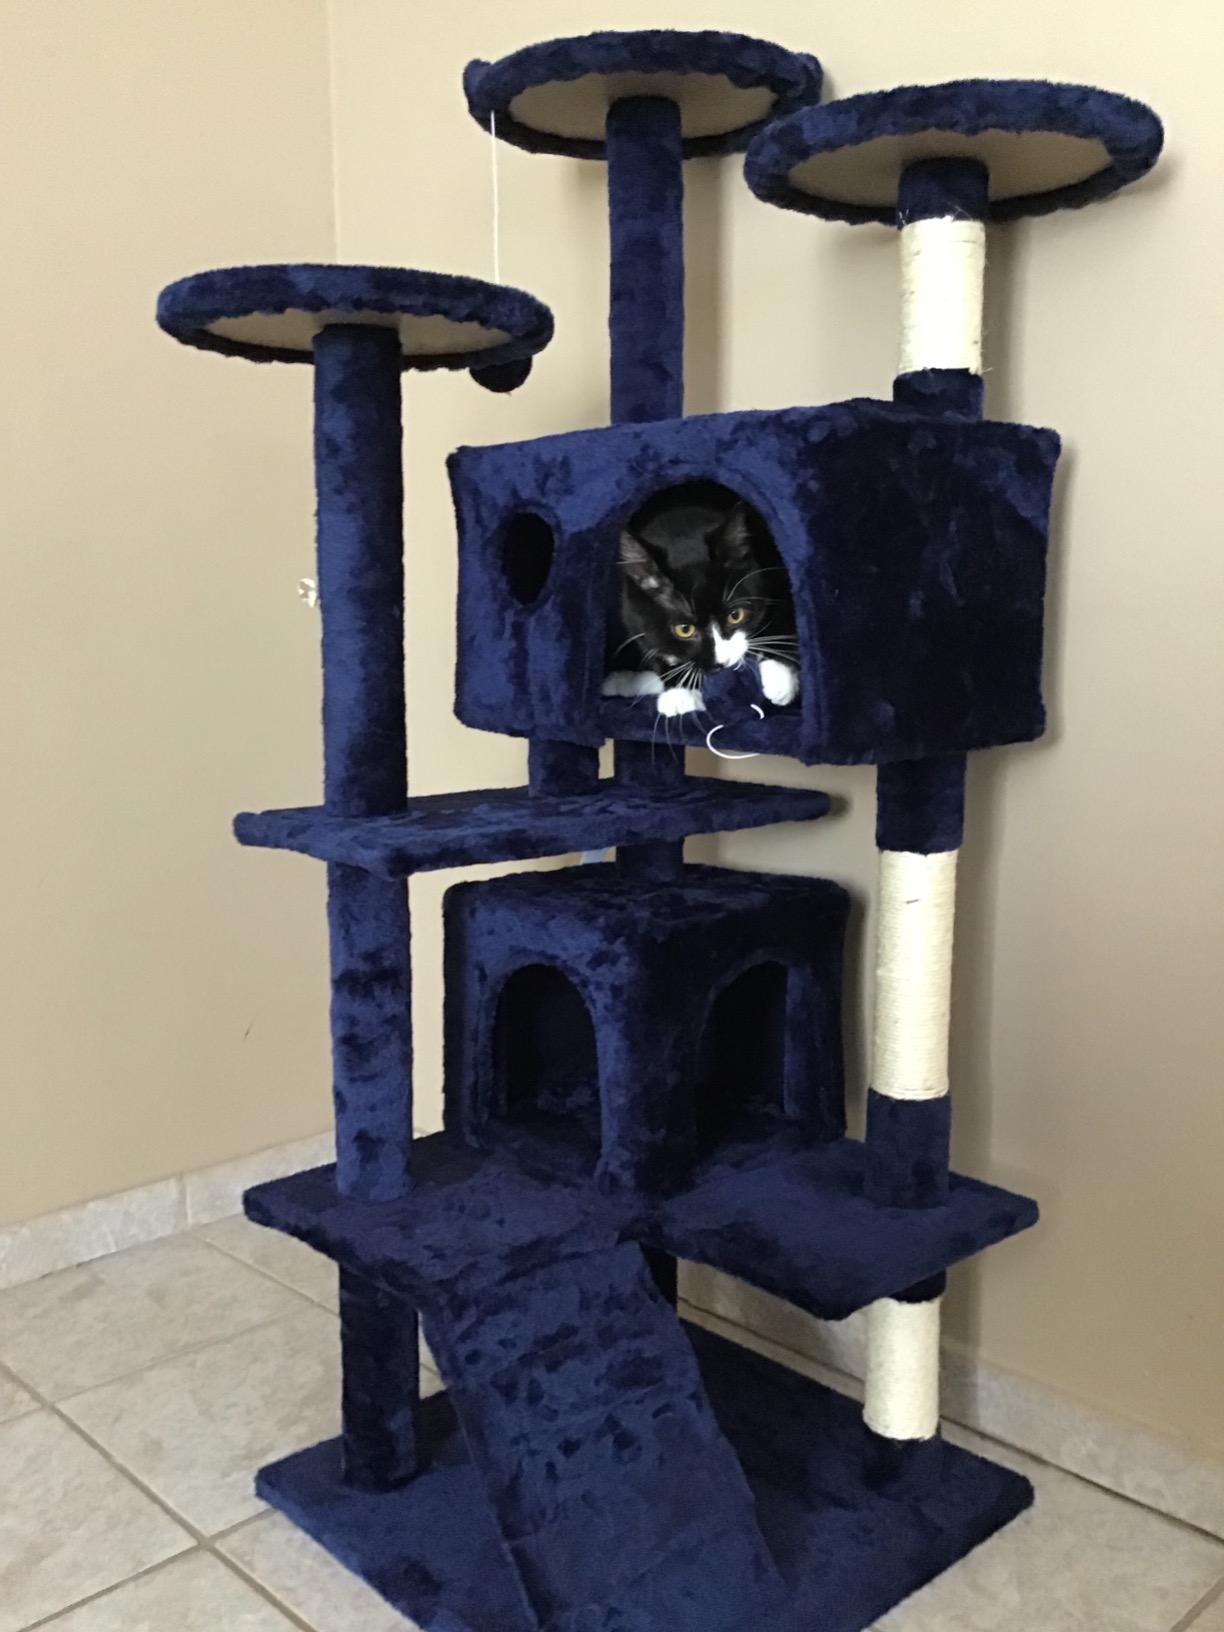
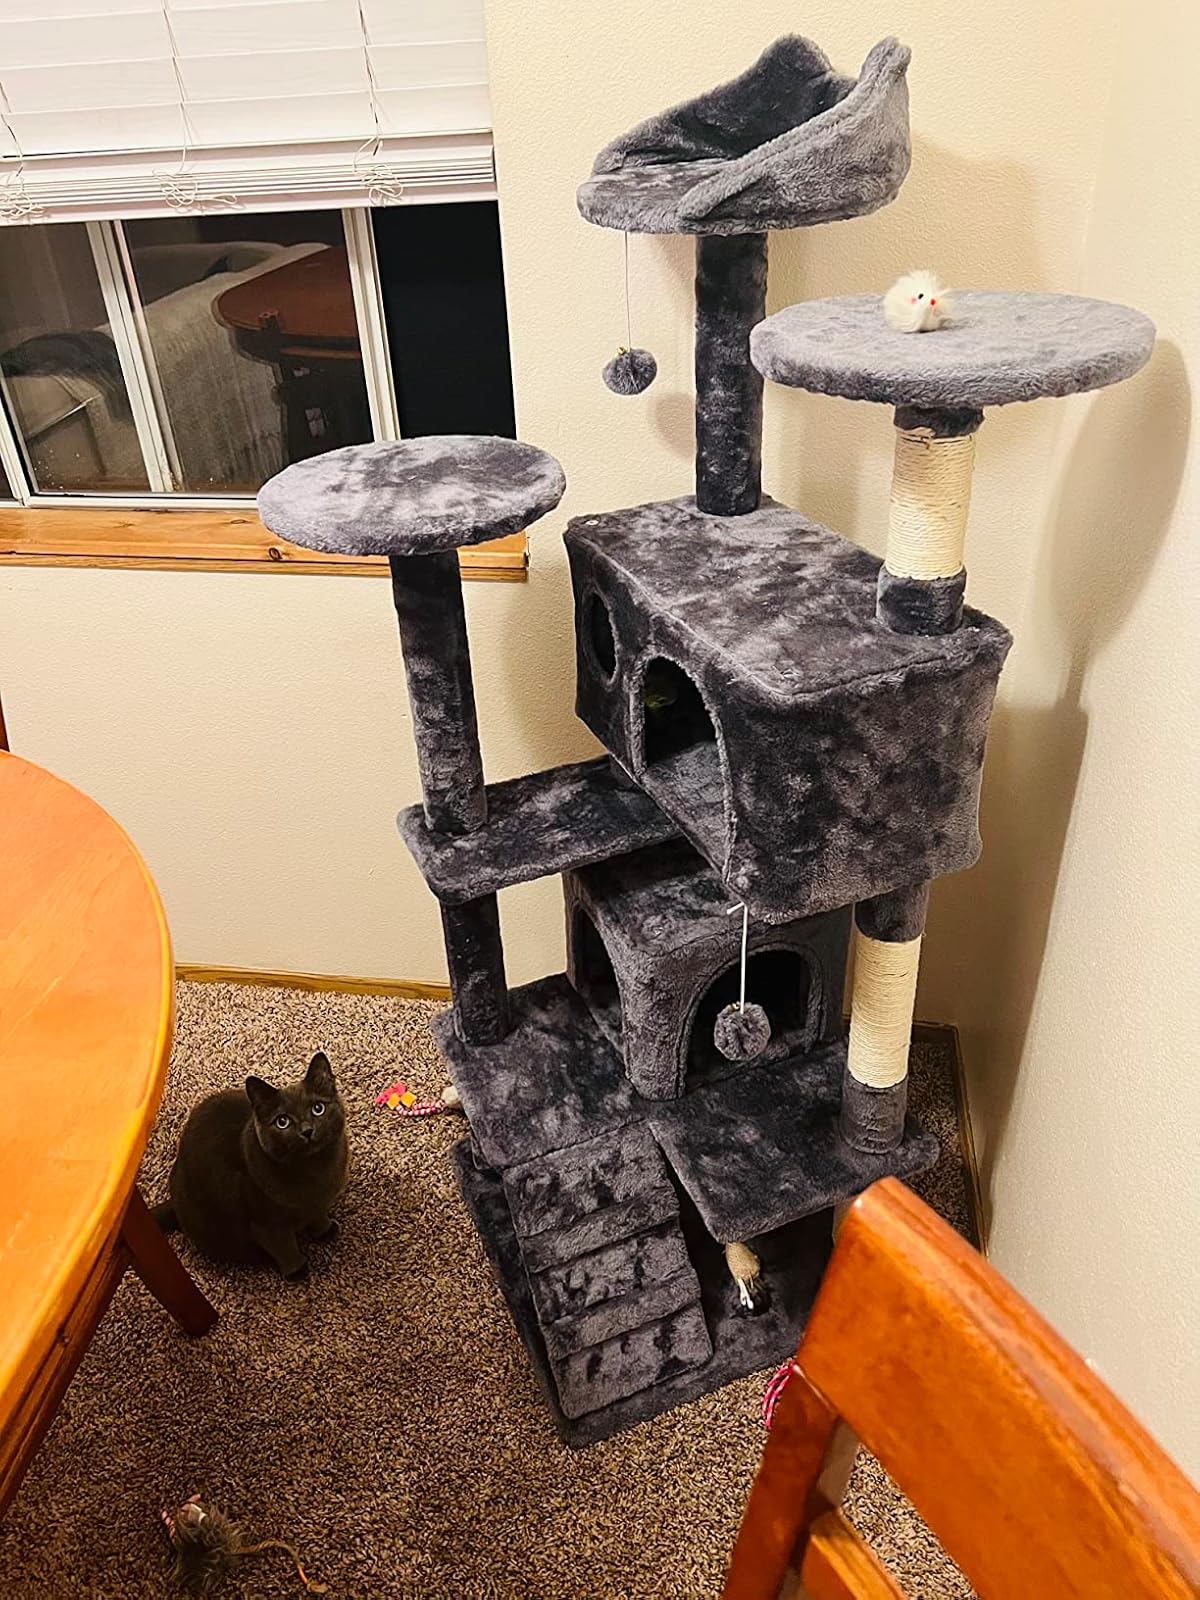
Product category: items_cat tree
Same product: no